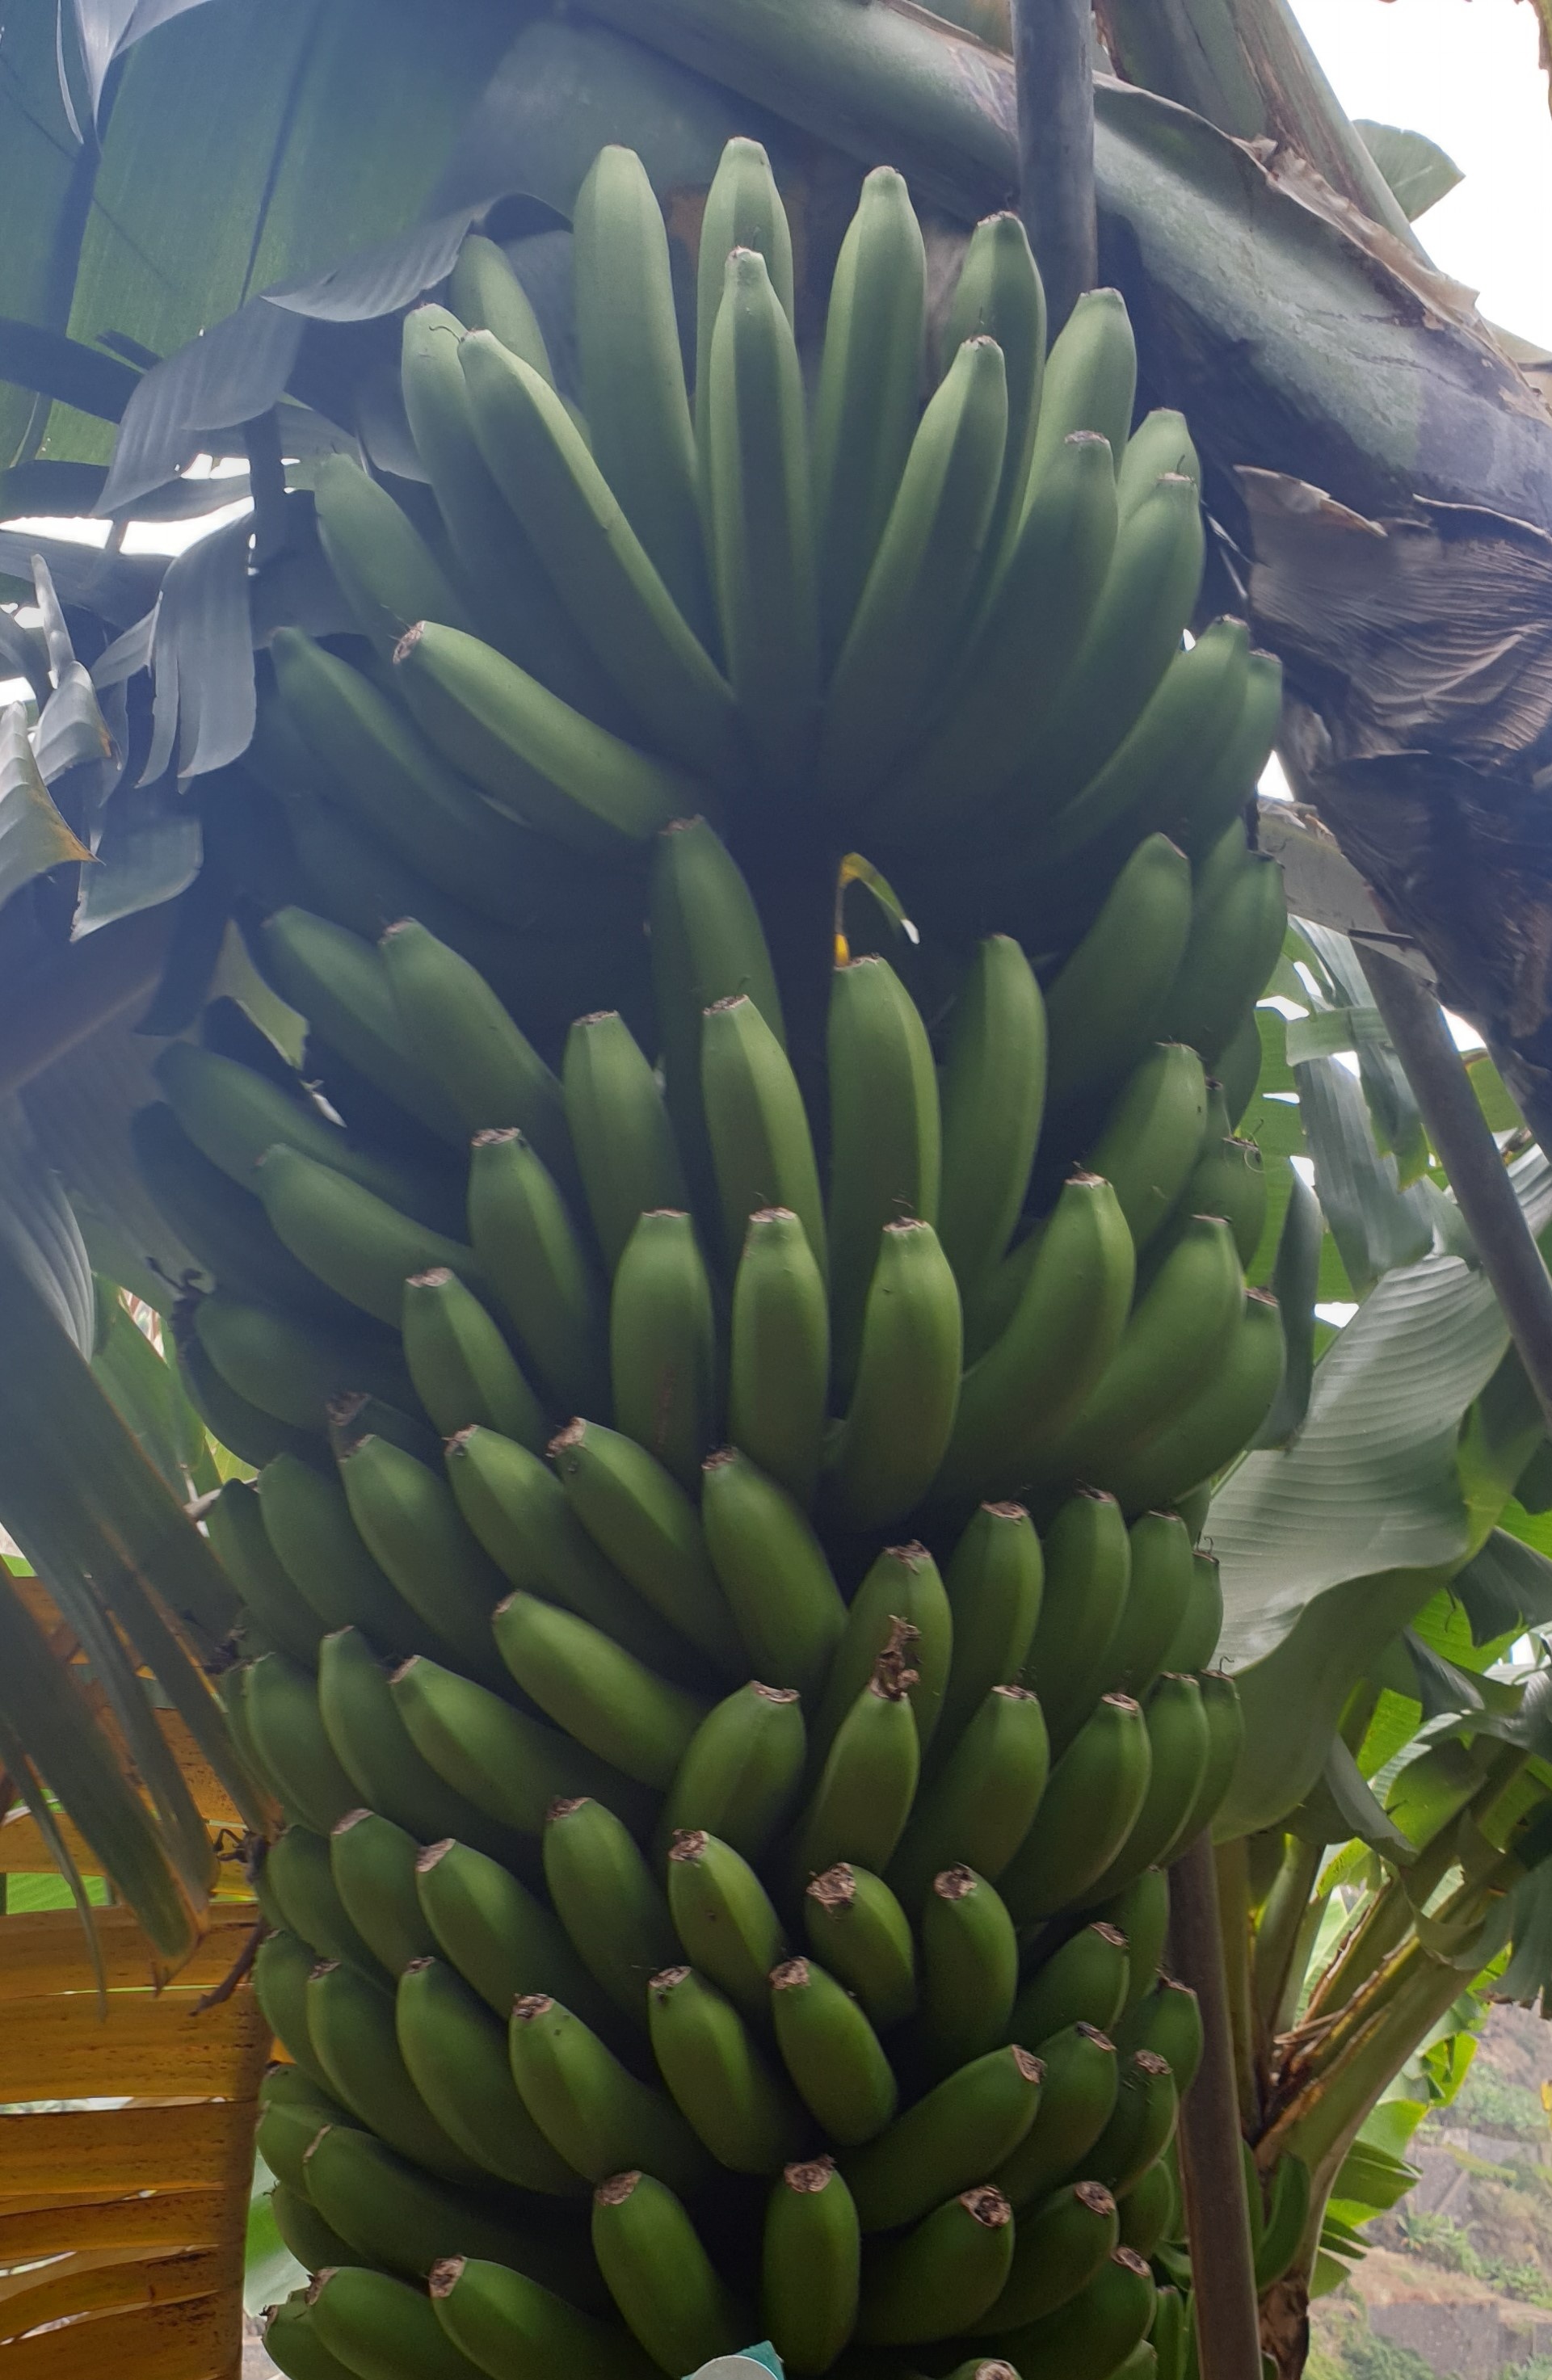
Label: Cut